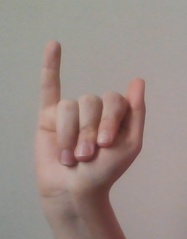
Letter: meem